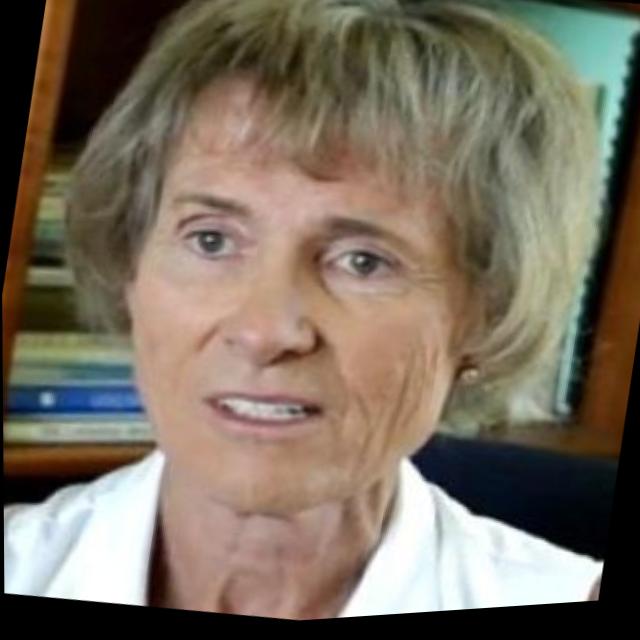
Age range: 45-64